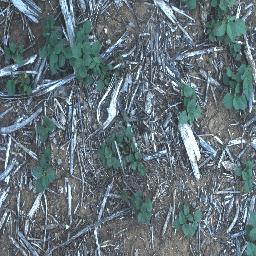
Label: negative